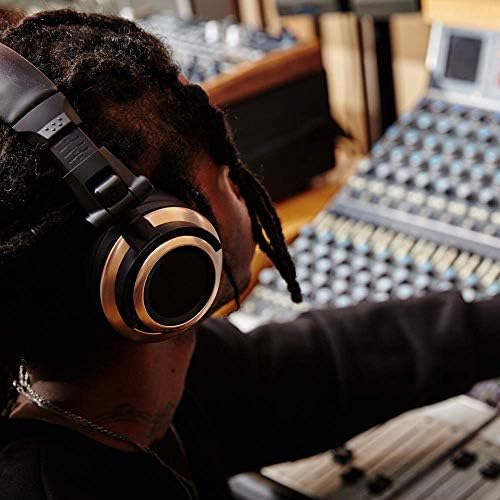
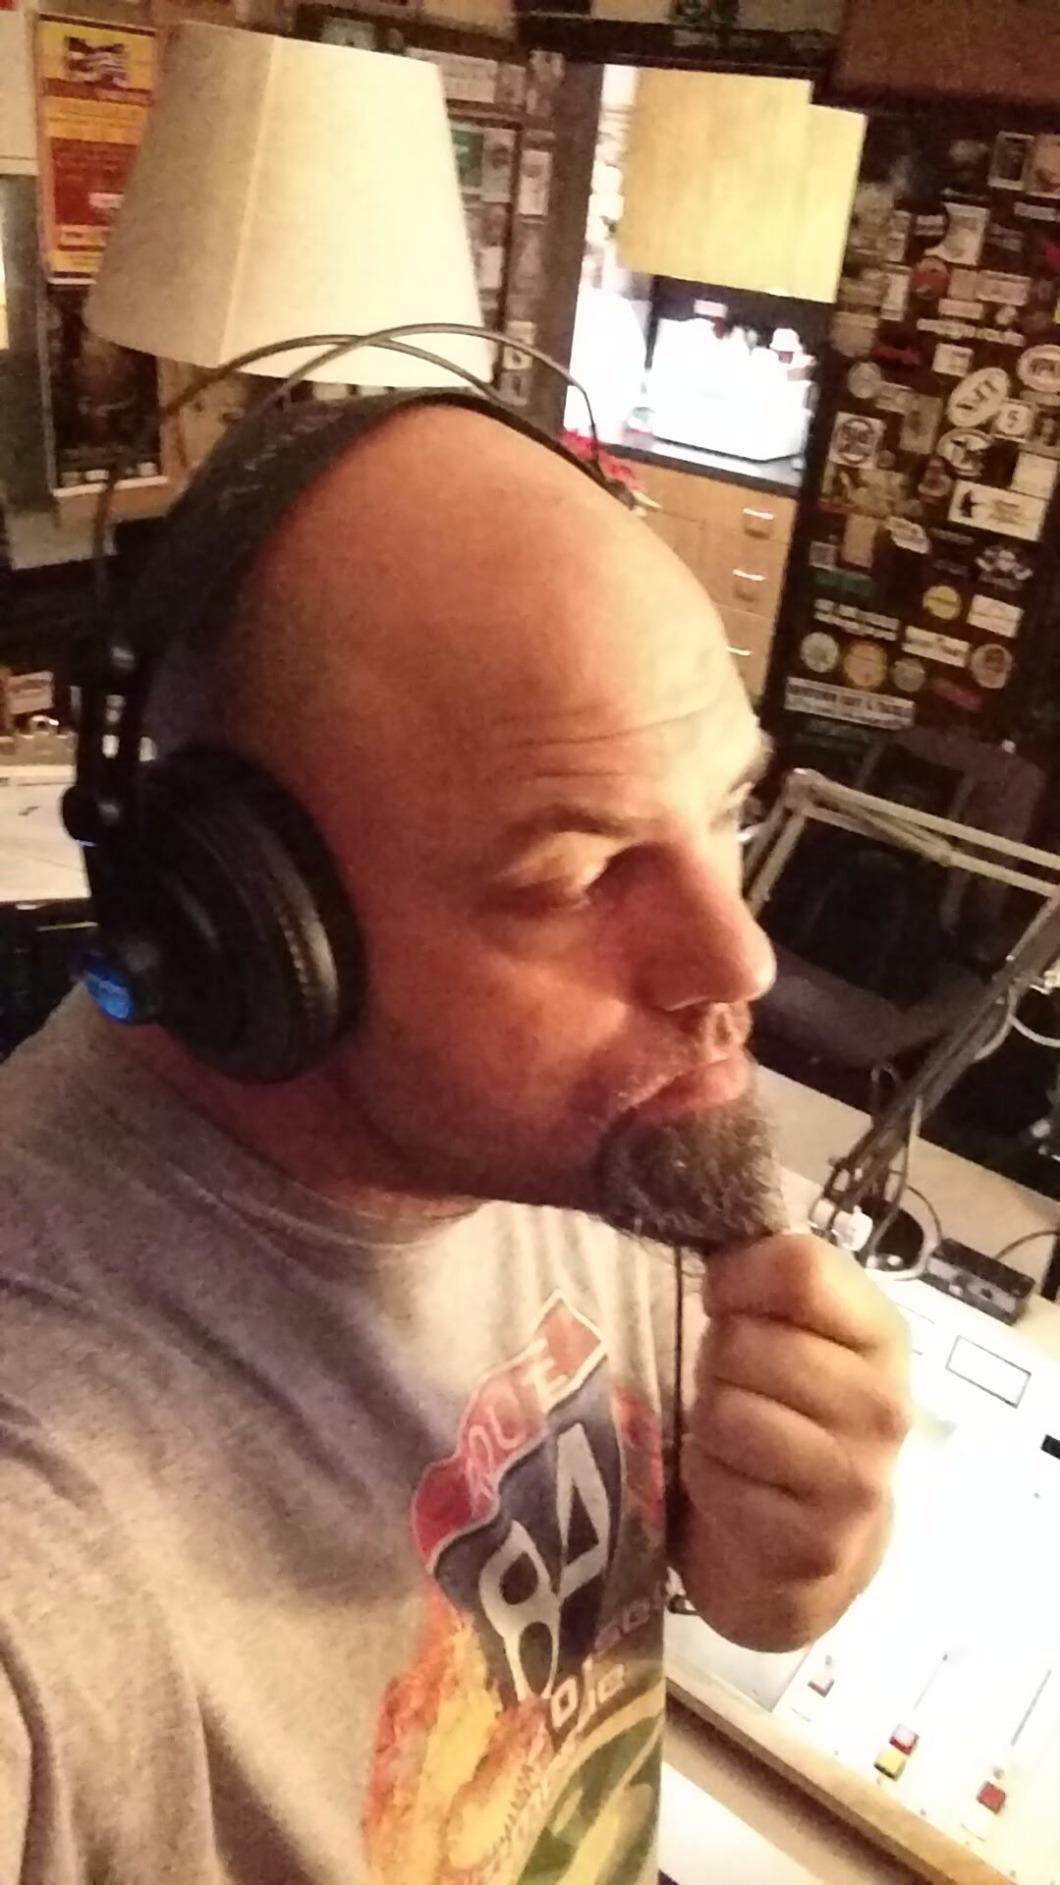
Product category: headphones
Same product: no